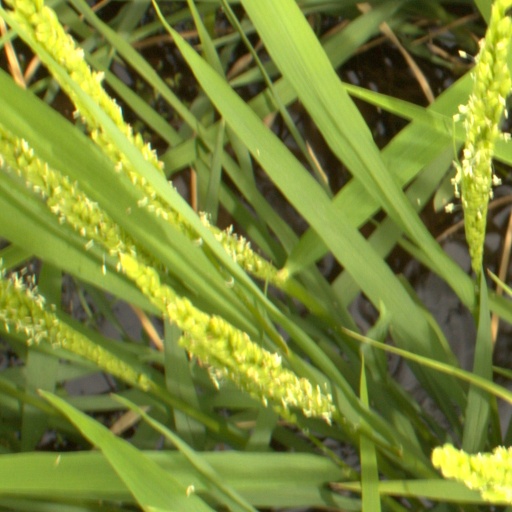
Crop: rice